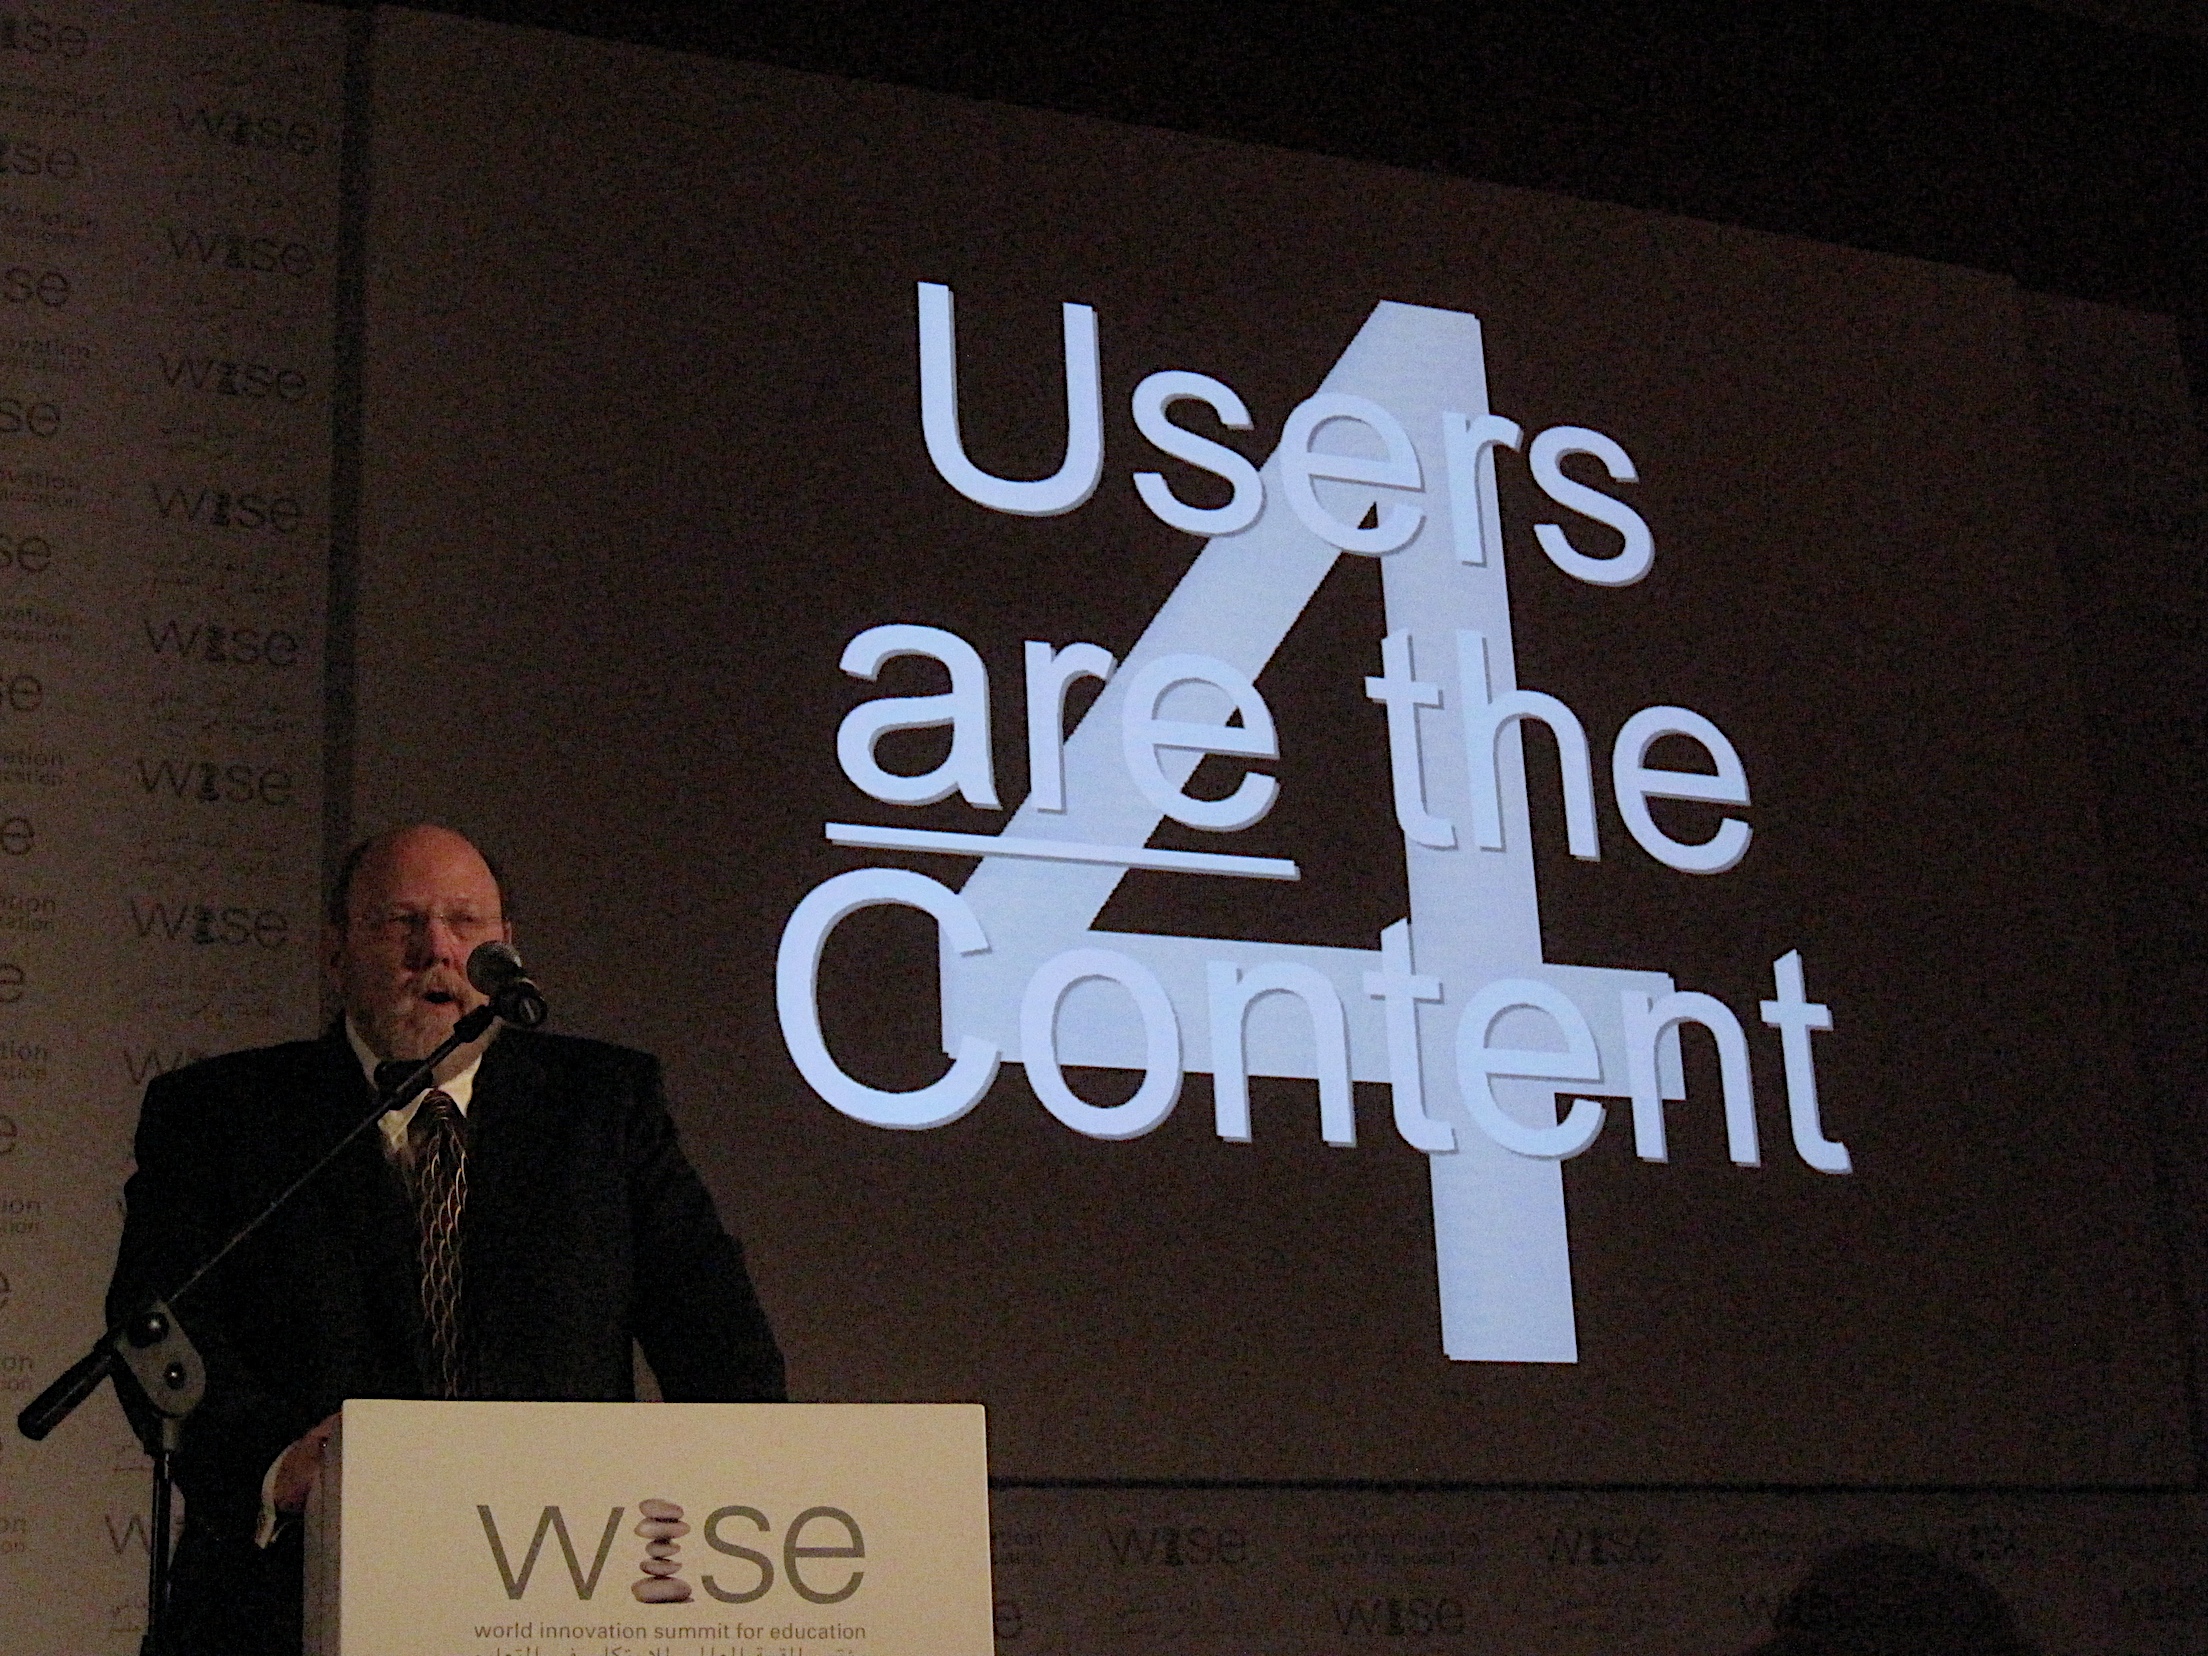
sign, signage, brand, wise09